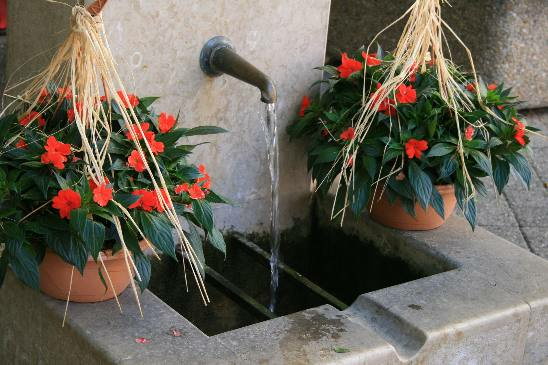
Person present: No